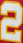
Number: 2